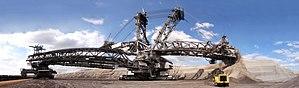
La mine de Garzweiler est un site d’extraction de lignite à ciel ouvert, nommé d’après le village de Jüchen-Garzweiler dans la commune de Jüchen, situé à une dizaine de kilomètres au sud de Mönchengladbach, en Rhénanie-du-Nord-Westphalie, et exploitée par l'entreprise RWE Power.
Ghost Rider 2 : L'Esprit de vengeance est un film fantastique américain réalisé par Mark Neveldine et Brian Taylor, sorti en 2012. Adapté des comics créé par Roy Thomas, c'est la suite de Ghost Rider sorti en 2007.
La Bagger 288 est une excavatrice à godets géante allemande, qui fut longtemps le plus grand véhicule sur chenilles du monde avant d'être détrôné de peu par les Bagger 292 et Bagger 293.
Le marketing business to business ou marketing BtoB ou encore marketing B2B, anciennement appelé marketing industriel, est le type de marketing management spécifique pratiqué par des entreprises en direction des professionnels ou des organisations